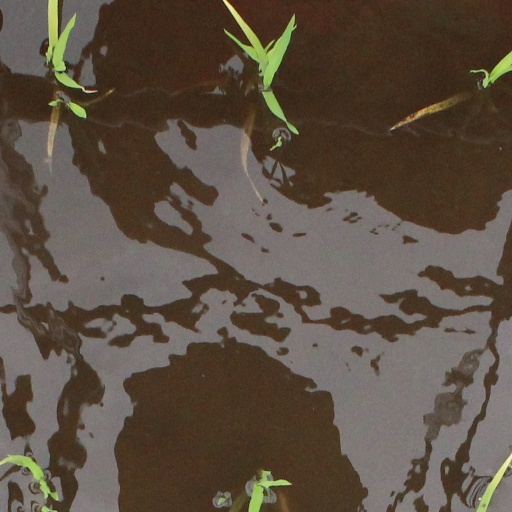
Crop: rice